List of number-one singles of 1995 (Canada)

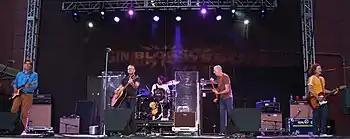
American rock band Gin Blossoms spent the most weeks at number one in 1995 with "Til I Hear It from You", which stayed at the top for six weeks.

"RPM" was a Canadian magazine that published the best-performing singles of Canada from 1964 to 2000. Eighteen songs reached number one in 1995. Bon Jovi had the first number-one hit of the year with "Always", and Alanis Morissette finished the year at number one with "Hand in My Pocket". Eight musical artists topped the "RPM" Singles Chart for the first time this year: Jann Arden, R.E.M., Dionne Farris, the Rembrandts, Hootie & the Blowfish, Gin Blossoms, Take That, and Alanis Morissette. No musical act topped the chart with more than one single in 1995.